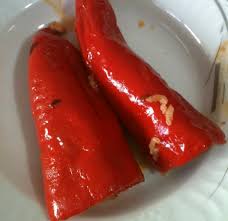
Yemek: biber_dolmasi